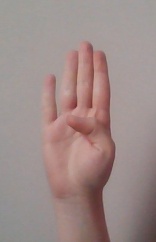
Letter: kaaf